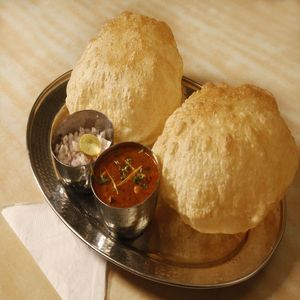
Dish: cholebhature